Royal Institution

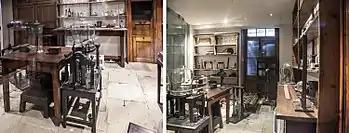
Royal Institution. Faraday Museum. Faraday's original 1850s laboratory

The institution (which it now abbreviates as 'Ri', though third parties often prefer 'RI') has a substantial public science programme and science for schools programme, holding over one hundred events per year on a wide variety of topics. The Christmas Lectures continue today as a series of three televised lectures aimed at children. The Friday Evening Discourses are monthly lectures given by eminent scientists, each limited to exactly one hour, a tradition started by Faraday. There is an annual members' ballot for tickets to the Christmas Lectures but all other events are open to the public. Discounts or free tickets are available to Ri Patrons and Members. Many other events and lectures are held both at Albemarle Street and at other venues around the country.